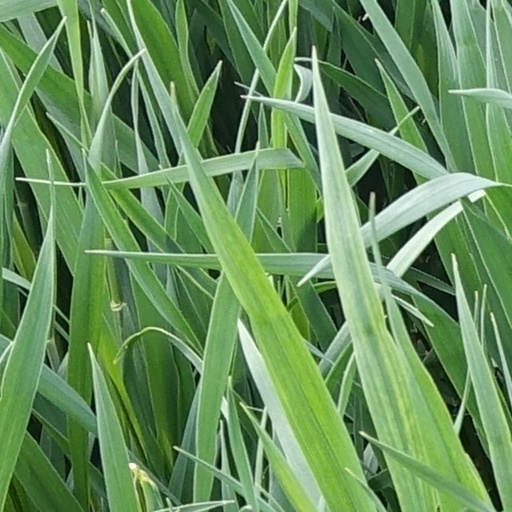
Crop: wheat